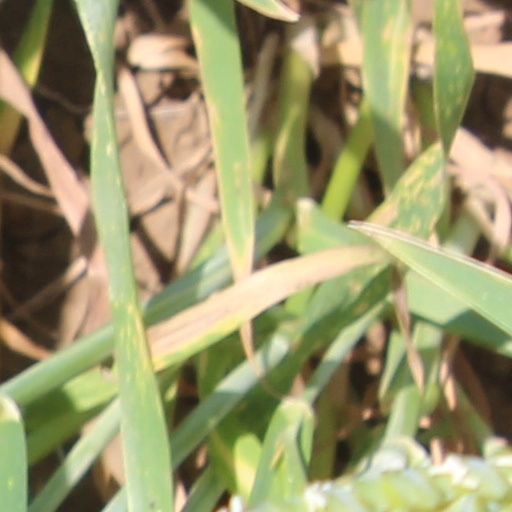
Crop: wheat